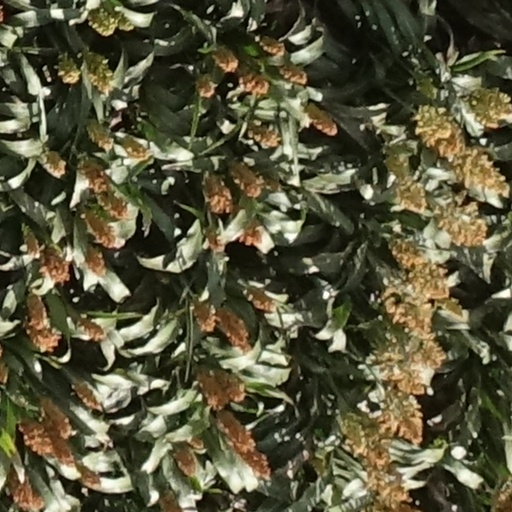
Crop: sorghum